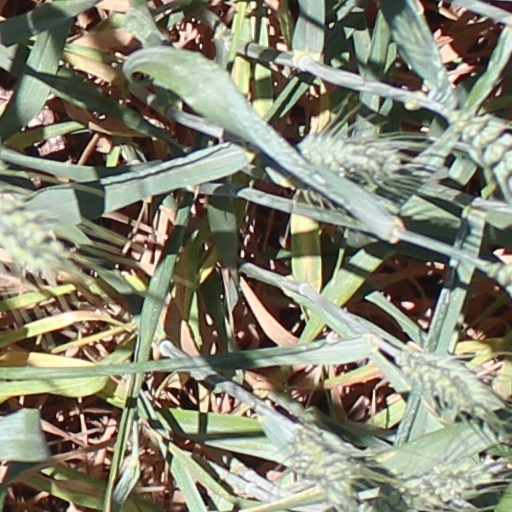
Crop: wheat